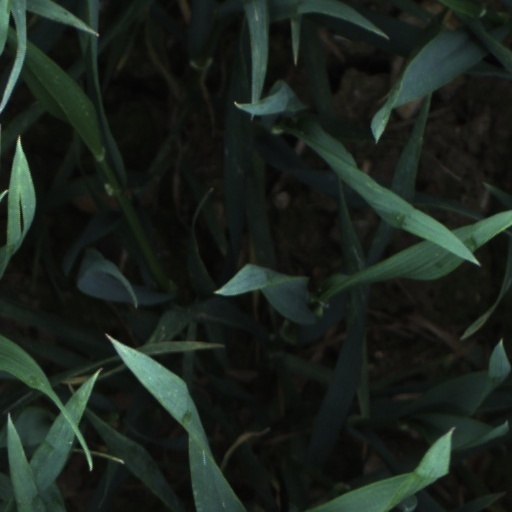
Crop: wheat